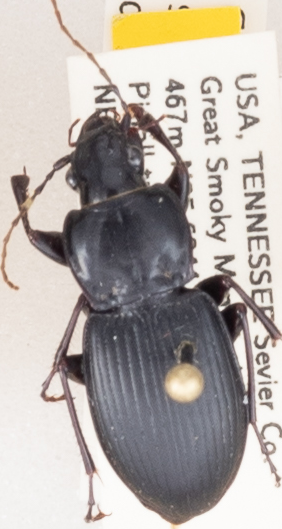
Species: Cyclotrachelus sigillatus
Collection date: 2018-08-21
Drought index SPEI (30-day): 0.992
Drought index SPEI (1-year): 0.732
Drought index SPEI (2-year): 0.32